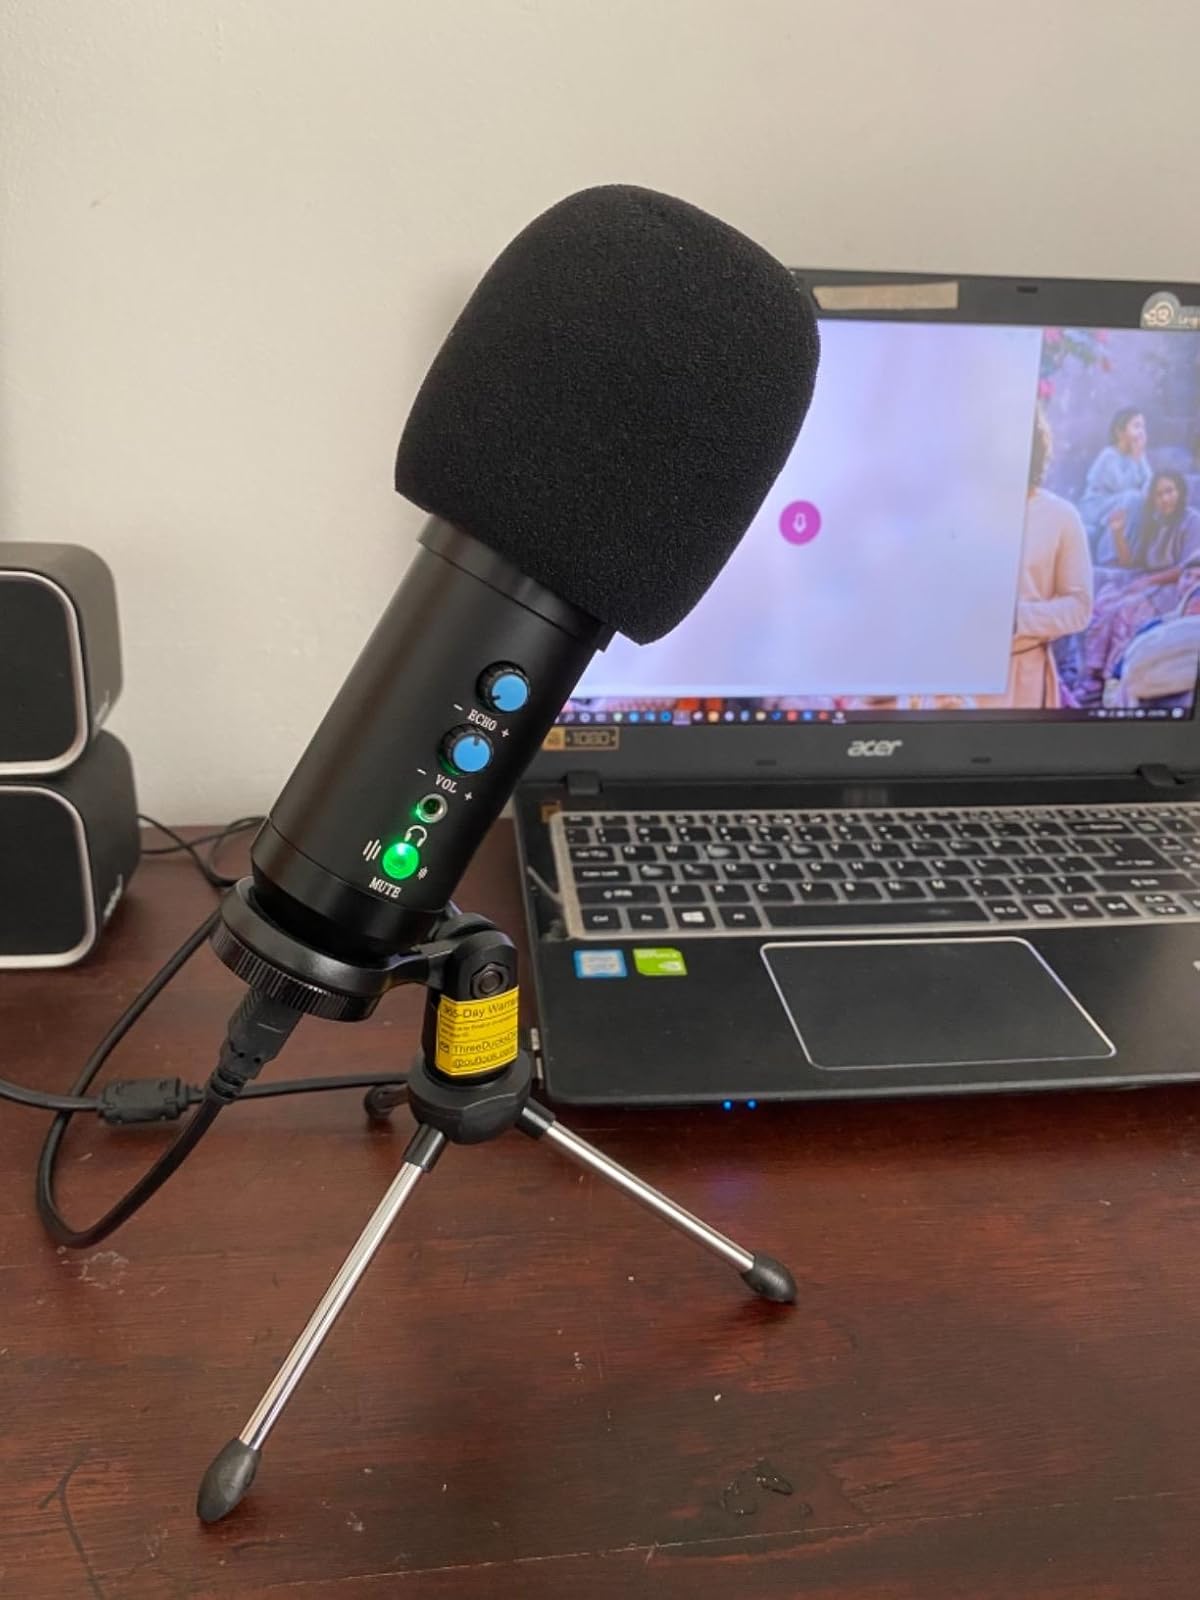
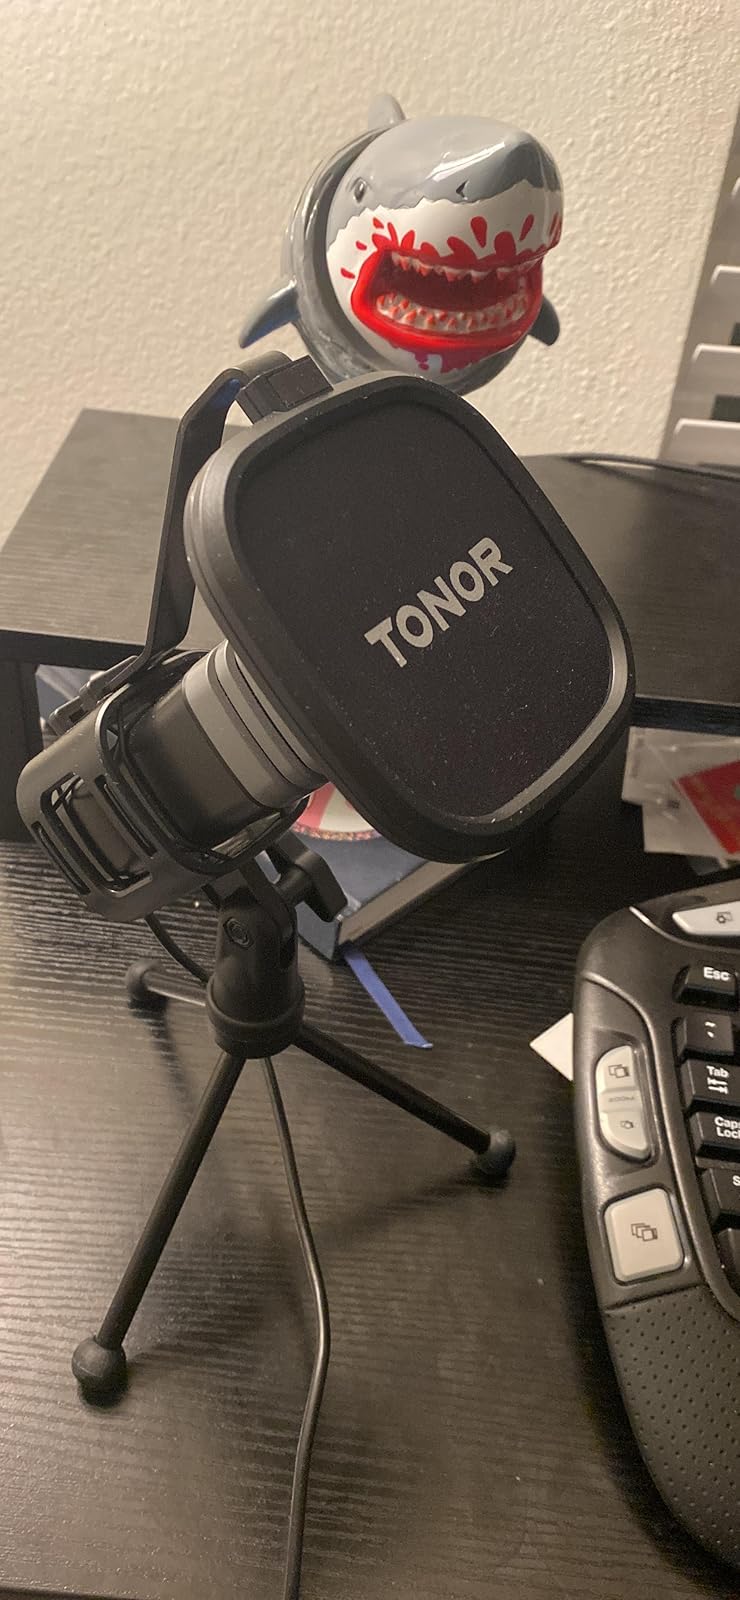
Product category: microphone
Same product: no